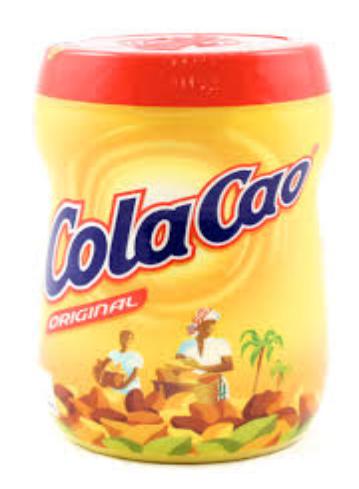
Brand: Cola Cao
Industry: Food